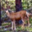
Label: deer